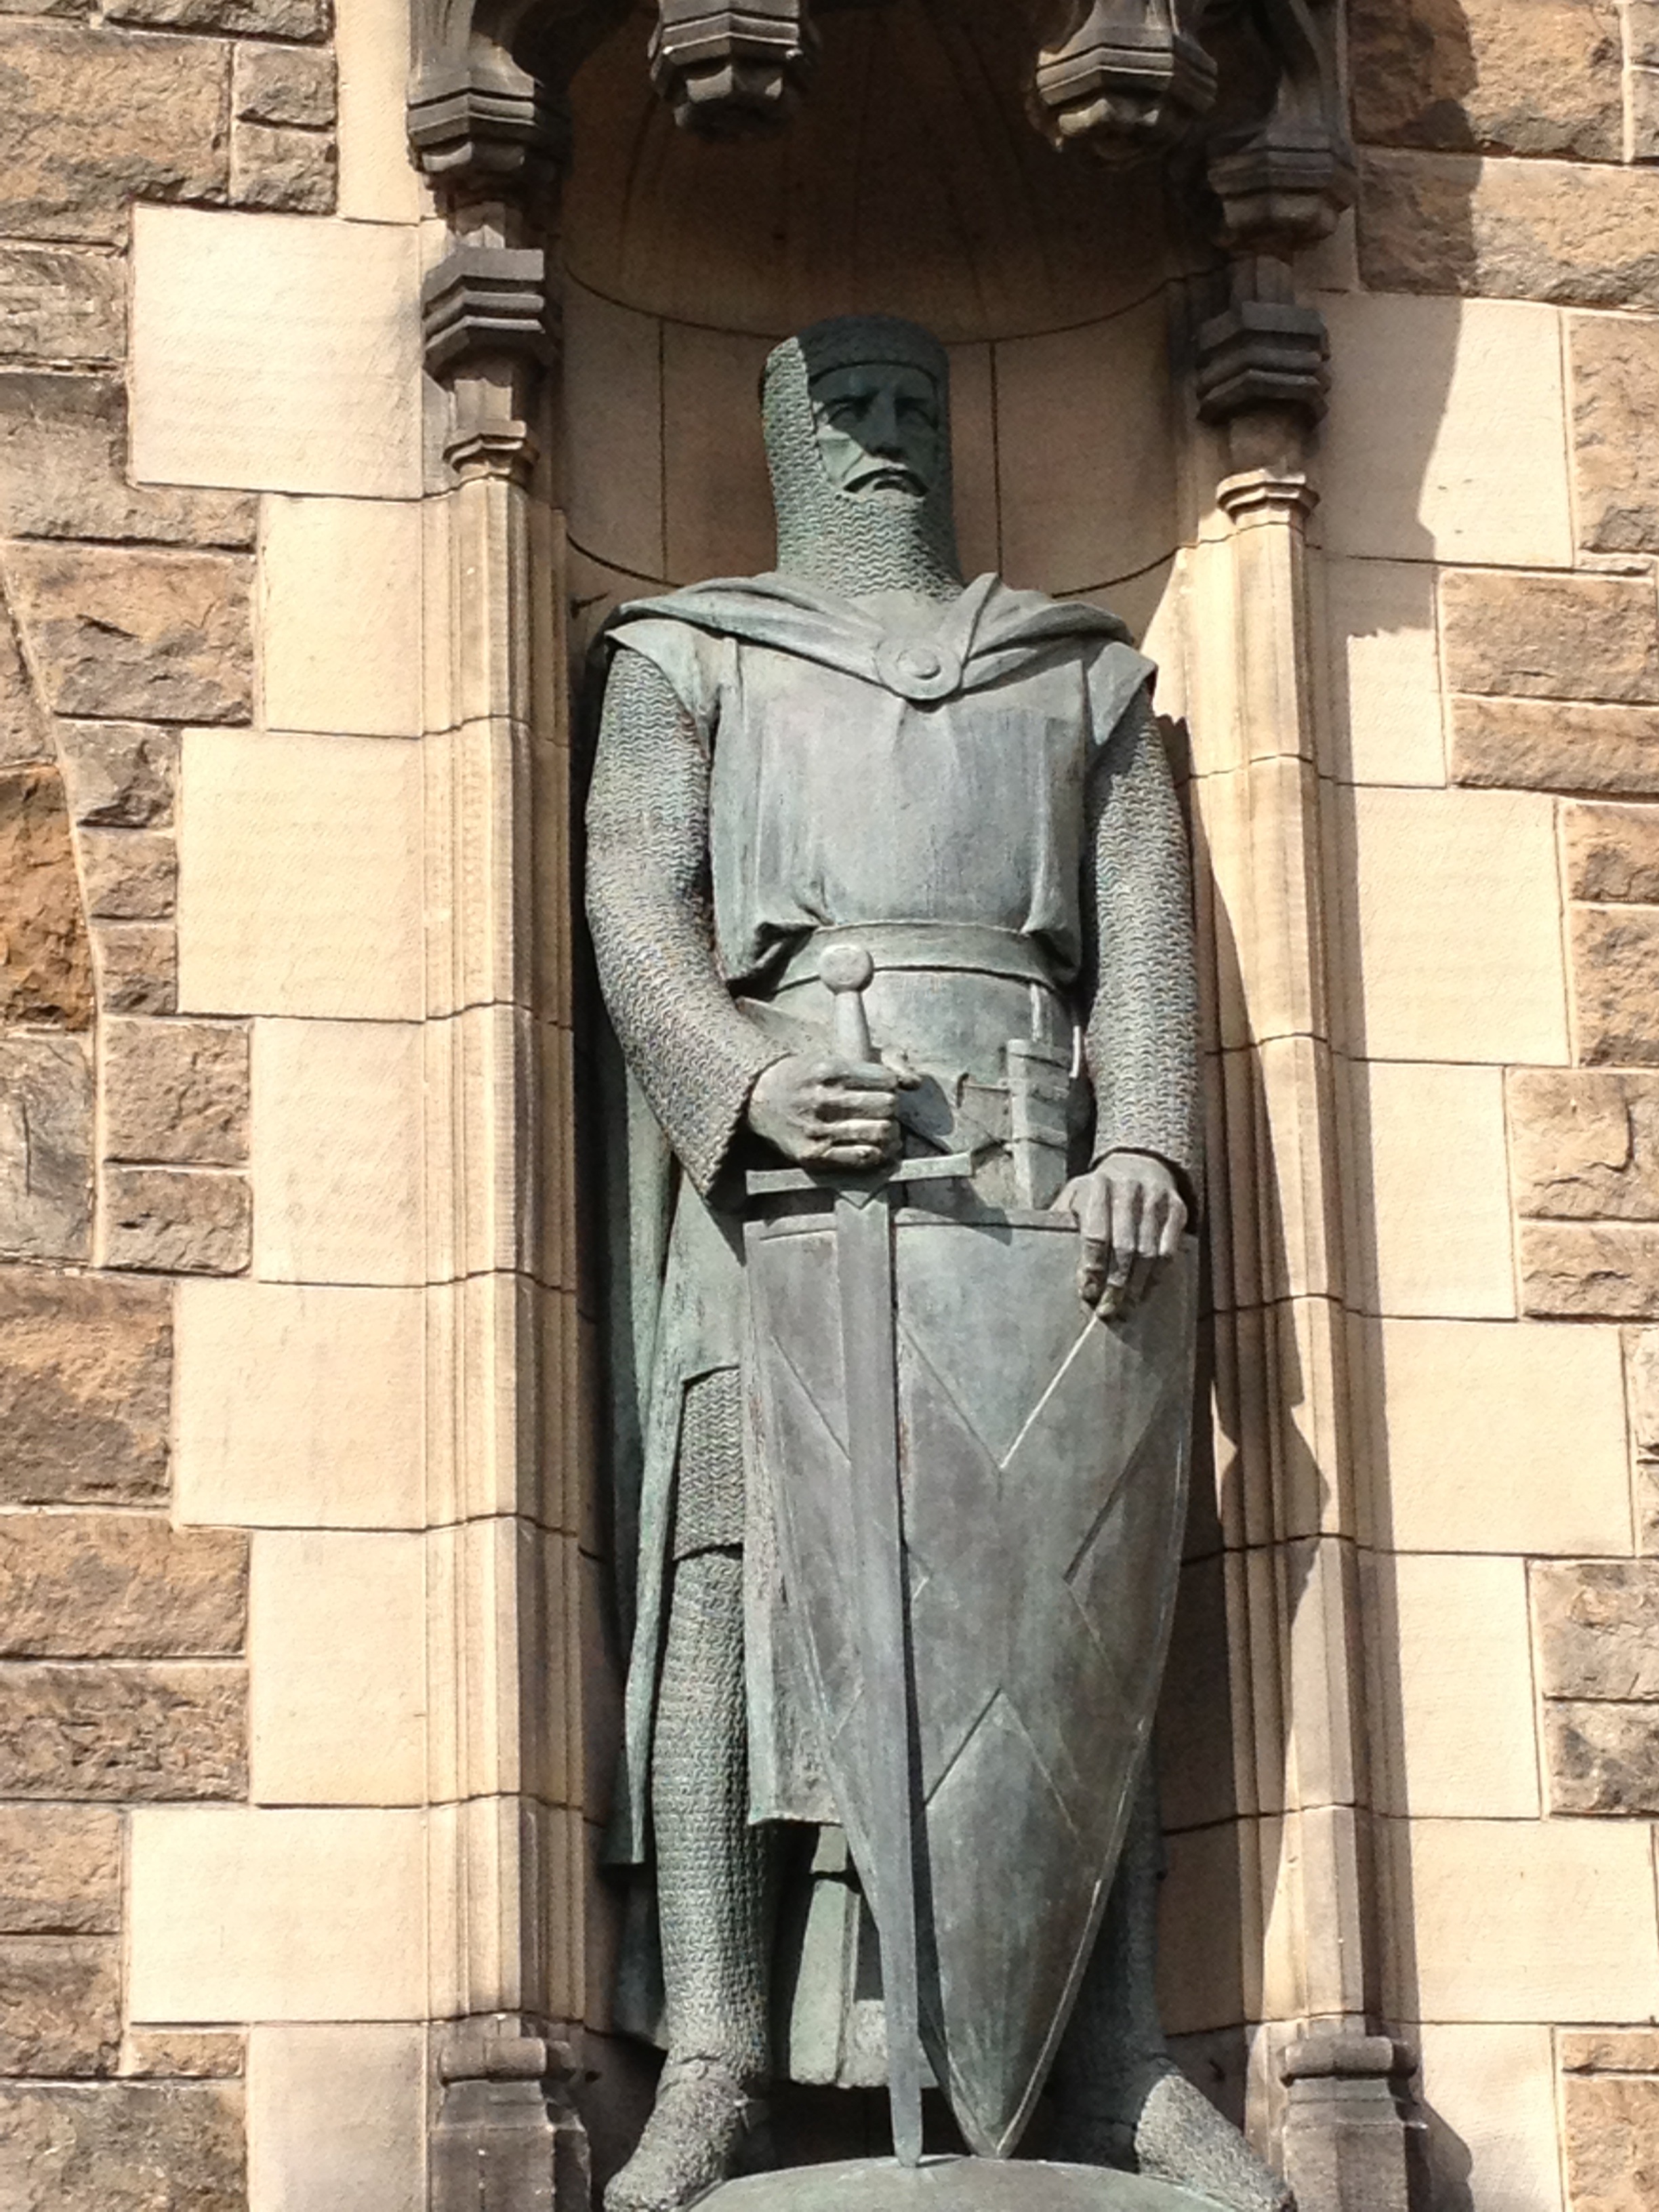
monument, statue, castle, clothing, sculpture, art, knight, scotland, historical, middle ages, ancient history